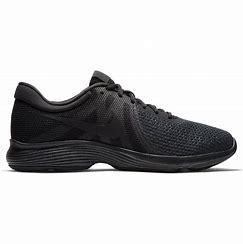
Brand: Nike
Model: Revolution 4